Foods of the American Civil War

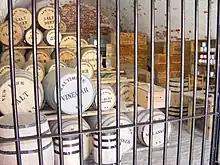
Re-creation of a ration storage room at Fort Macon State Park, NC.

Foods of the American Civil War were the provisions during the American Civil War with which both the Union and Confederate armies struggled to keep their soldiers provisioned adequately.